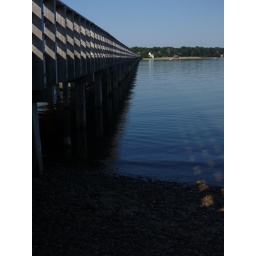
longest wooden bridge in N. America